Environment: real
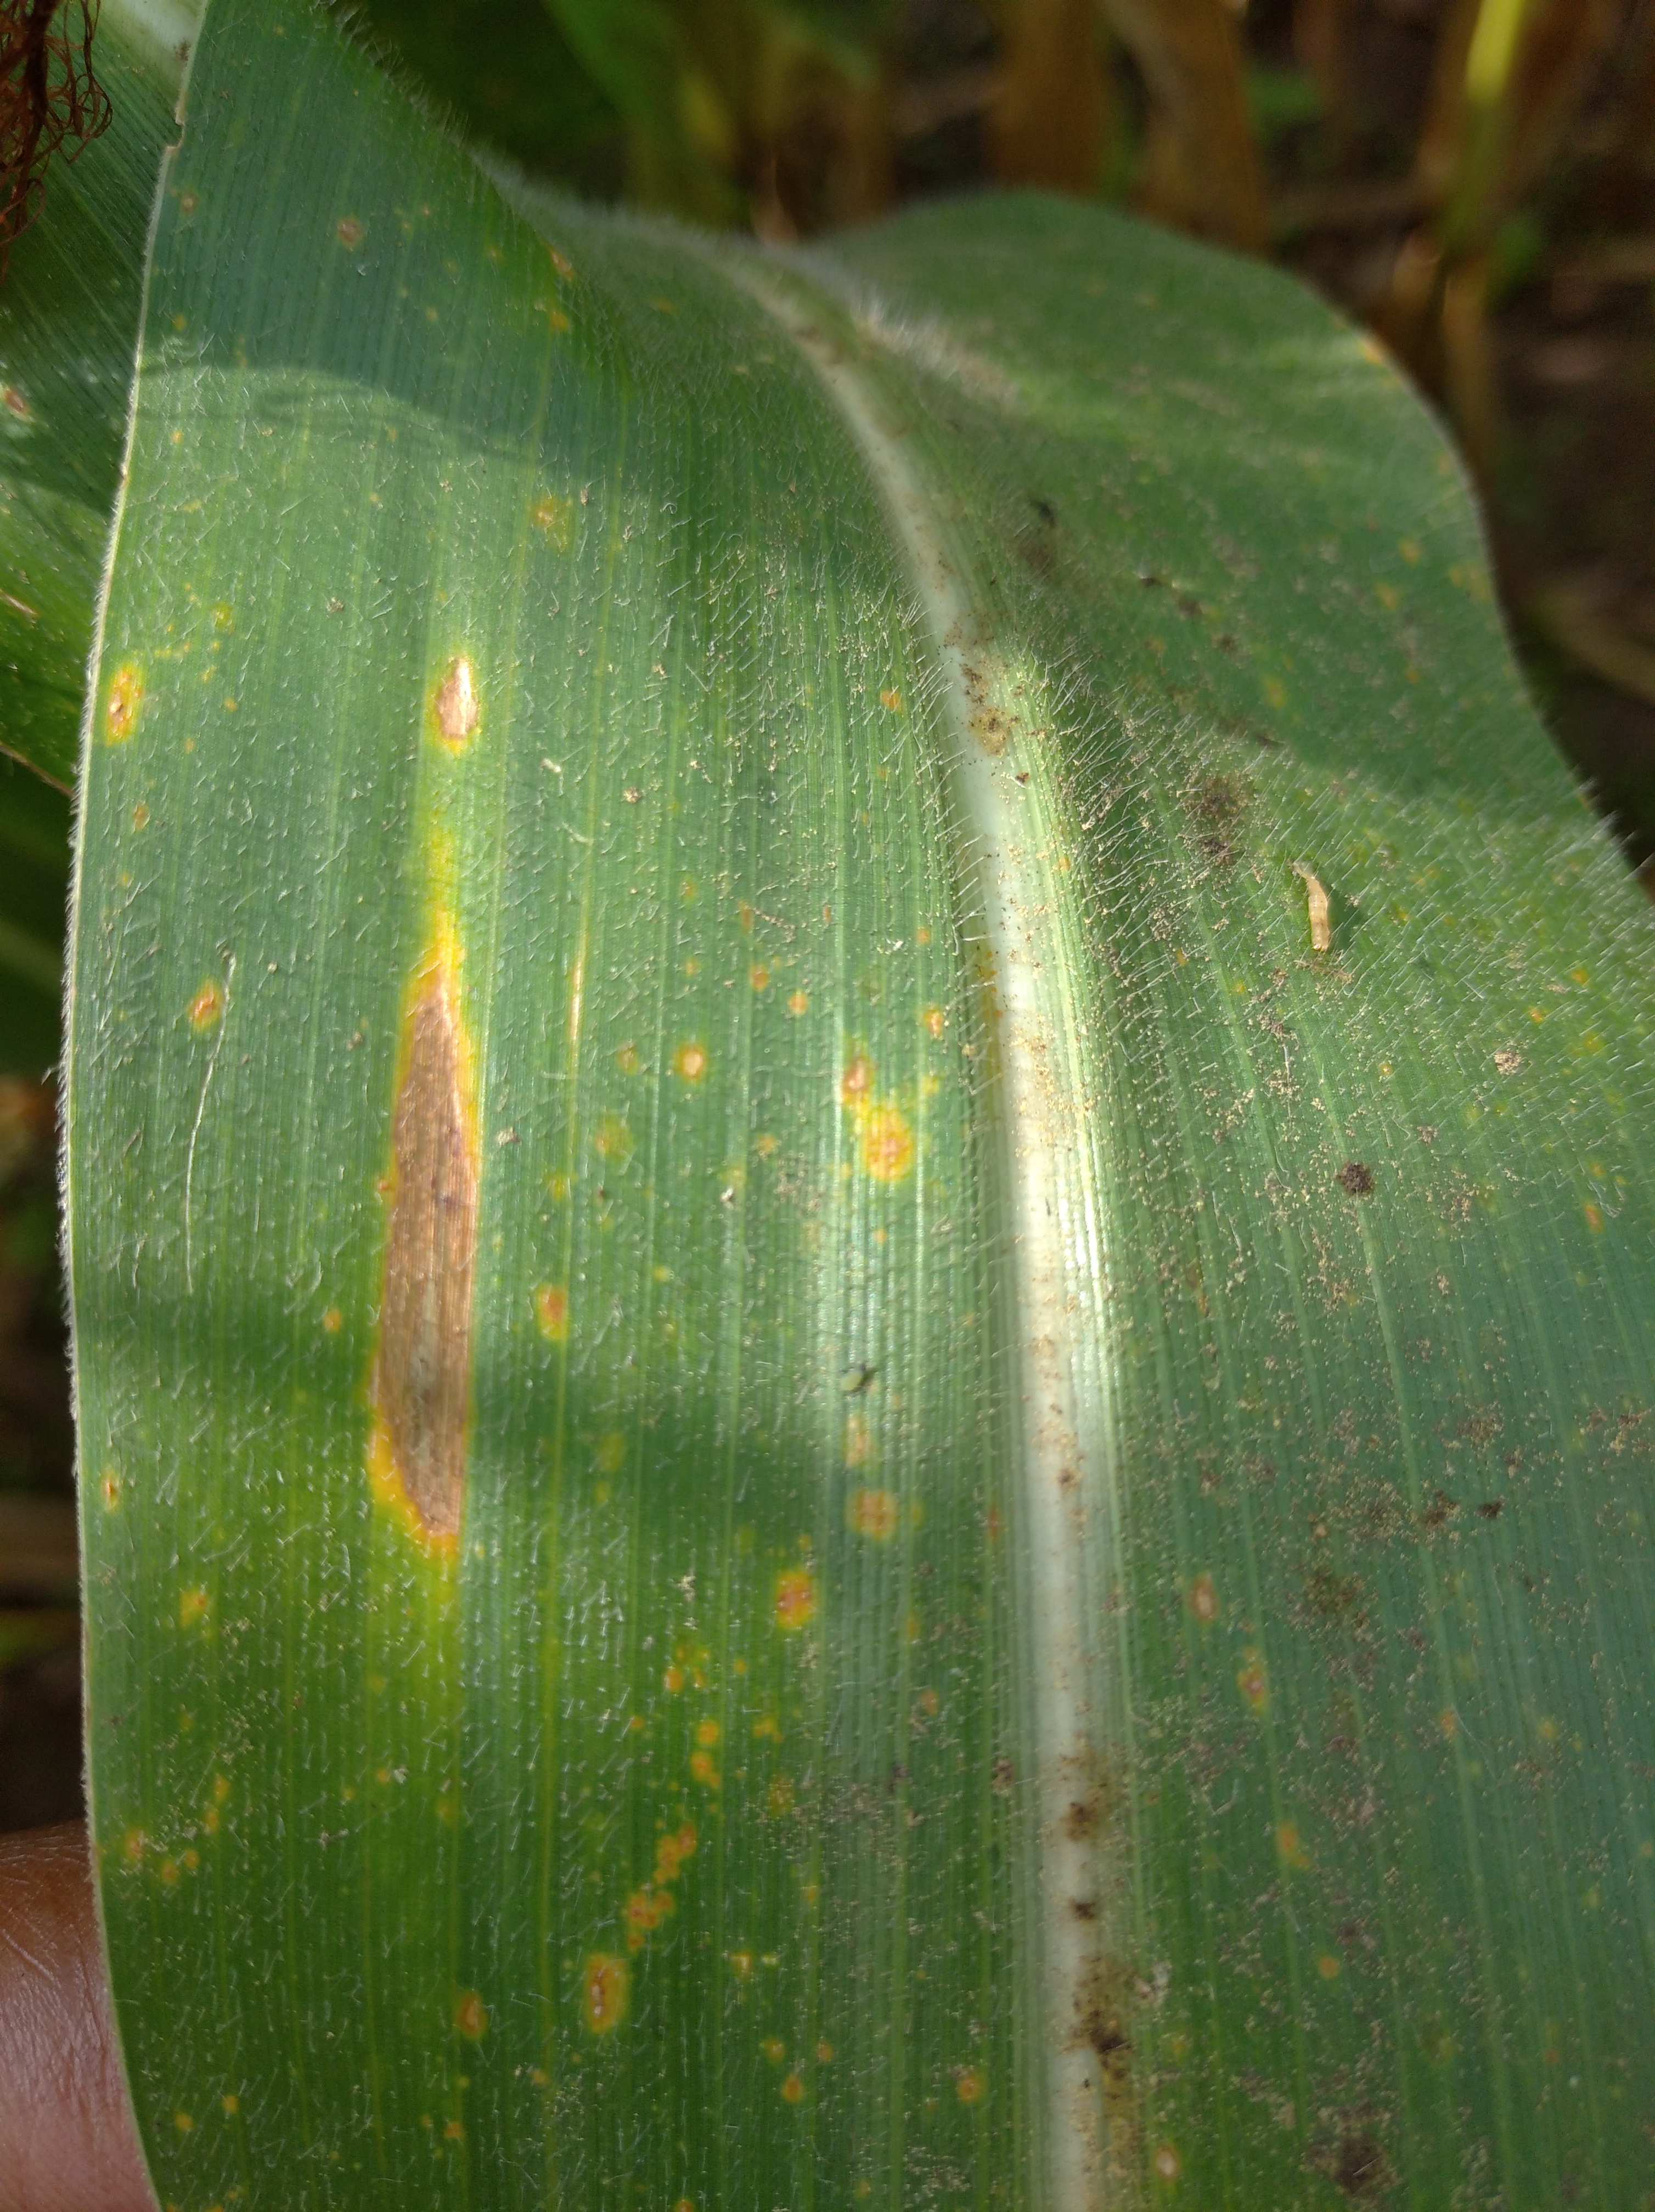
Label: northern_corn_leaf_blight